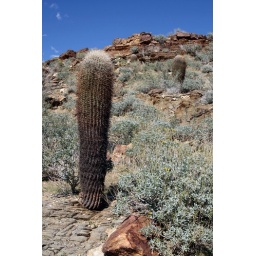
don't be fooled by that nice blue sky - it was hot!